Nicol David

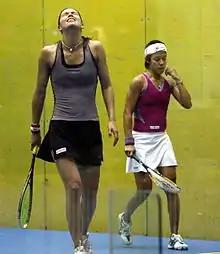
Nicol David and New Zealander Shelley Kitchen during the 2007 CIMB Malaysian Open.

David joined WISPA and turned professional in 2000 when she won her first WISPA title, after only a month in the tour. The victory came in February, when she defeated Salma Shabana in the final of the Savcor Finnish Open with a score of 9–1, 9–0 and 9–5. Within a month, Hotel Equatorial announced its two-year worldwide sponsorship for her. David also won a sponsorship on the WISPA tour by Dunlop squash.